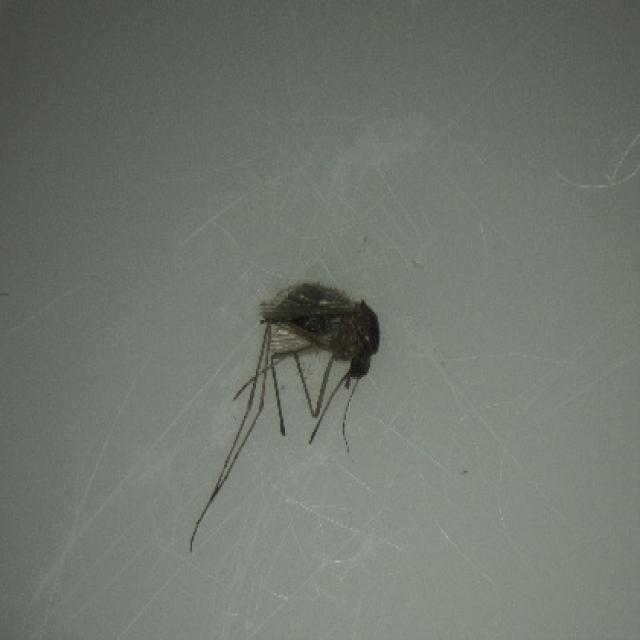
Species: aedes_vexans